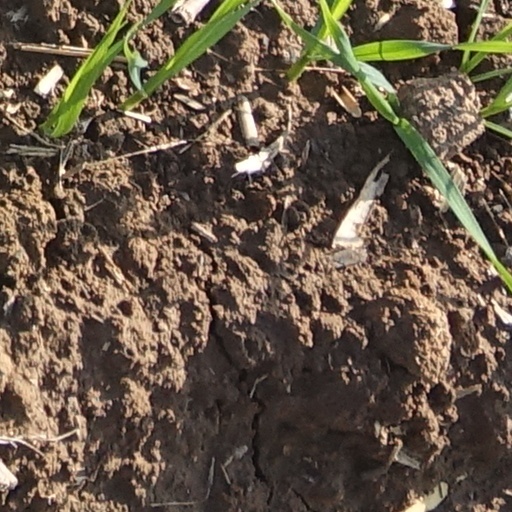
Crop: wheat